The Botanic Garden

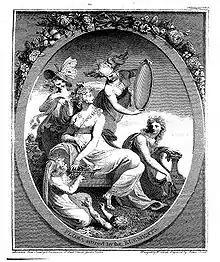
The frontispiece to "The Botanic Garden", designed by Henry Fuseli

Inspired by his enjoyment of his own botanical garden but primarily by Anna Seward's poem “Verses Written in Dr. Darwin's Botanic Garden” (1778), Darwin decided to compose a poem that would embody Linnaeus's ideas. (Darwin would later include an edited version of Seward's poem in "The Loves of the Plants" without her permission and without acknowledgement. Seward was rankled by this treatment and complained of Darwin's inattention to her authorial rights in her "Memoirs of Erasmus Darwin".) According to Seward, Darwin said that “the Linnean System is unexplored poetic ground, and an [sic] happy subject for the muse. It affords fine scope for poetic landscape; it suggests metamorphoses of the Ovidian kind, though reversed.” Darwin may have also thought of "The Love of the Plants" “as a kind of love song” to Elizabeth Pole, a woman with whom he was in love and would eventually marry. Concerned about his scientific reputation and curious to see if there would be an audience for his more demanding poem "The Economy of Vegetation", he published "The Loves of the Plants" anonymously in 1789 (see 1789 in poetry). He was stunned at its success and therefore published both "Loves of the Plants" and "Economy of Vegetation" together as "The Botanic Garden" in 1791. Joseph Johnson, his publisher, eventually bought the copyright for "The Botanic Garden" from him for the staggering sum of £800.